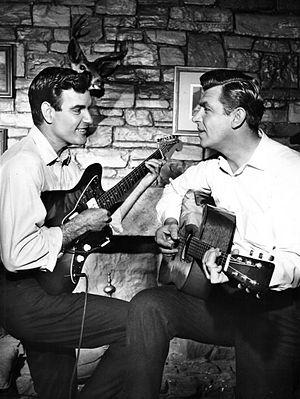
James Best, né Jules Franklin Guy le 26 juillet 1926 à Powderly dans le Kentucky et mort le 6 avril 2015 à Hickory en Caroline du Nord, est un acteur américain.